Sky position (RA, Dec in degrees): 125.752, 11.179
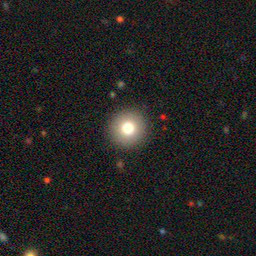
Galaxy morphology: Round Smooth Galaxies